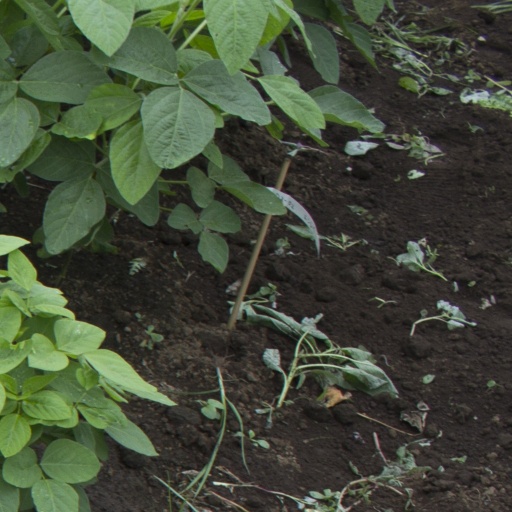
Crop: soybean